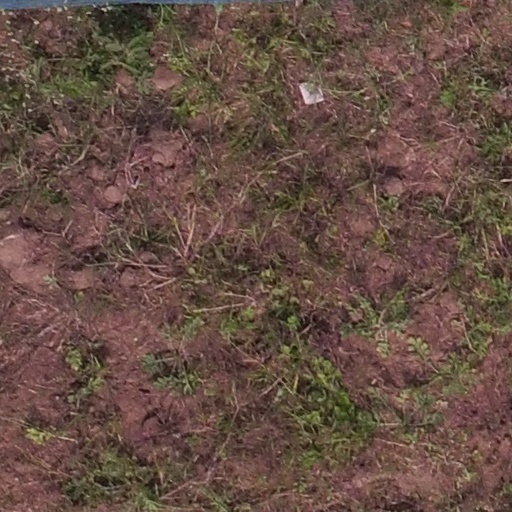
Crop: maize; corn